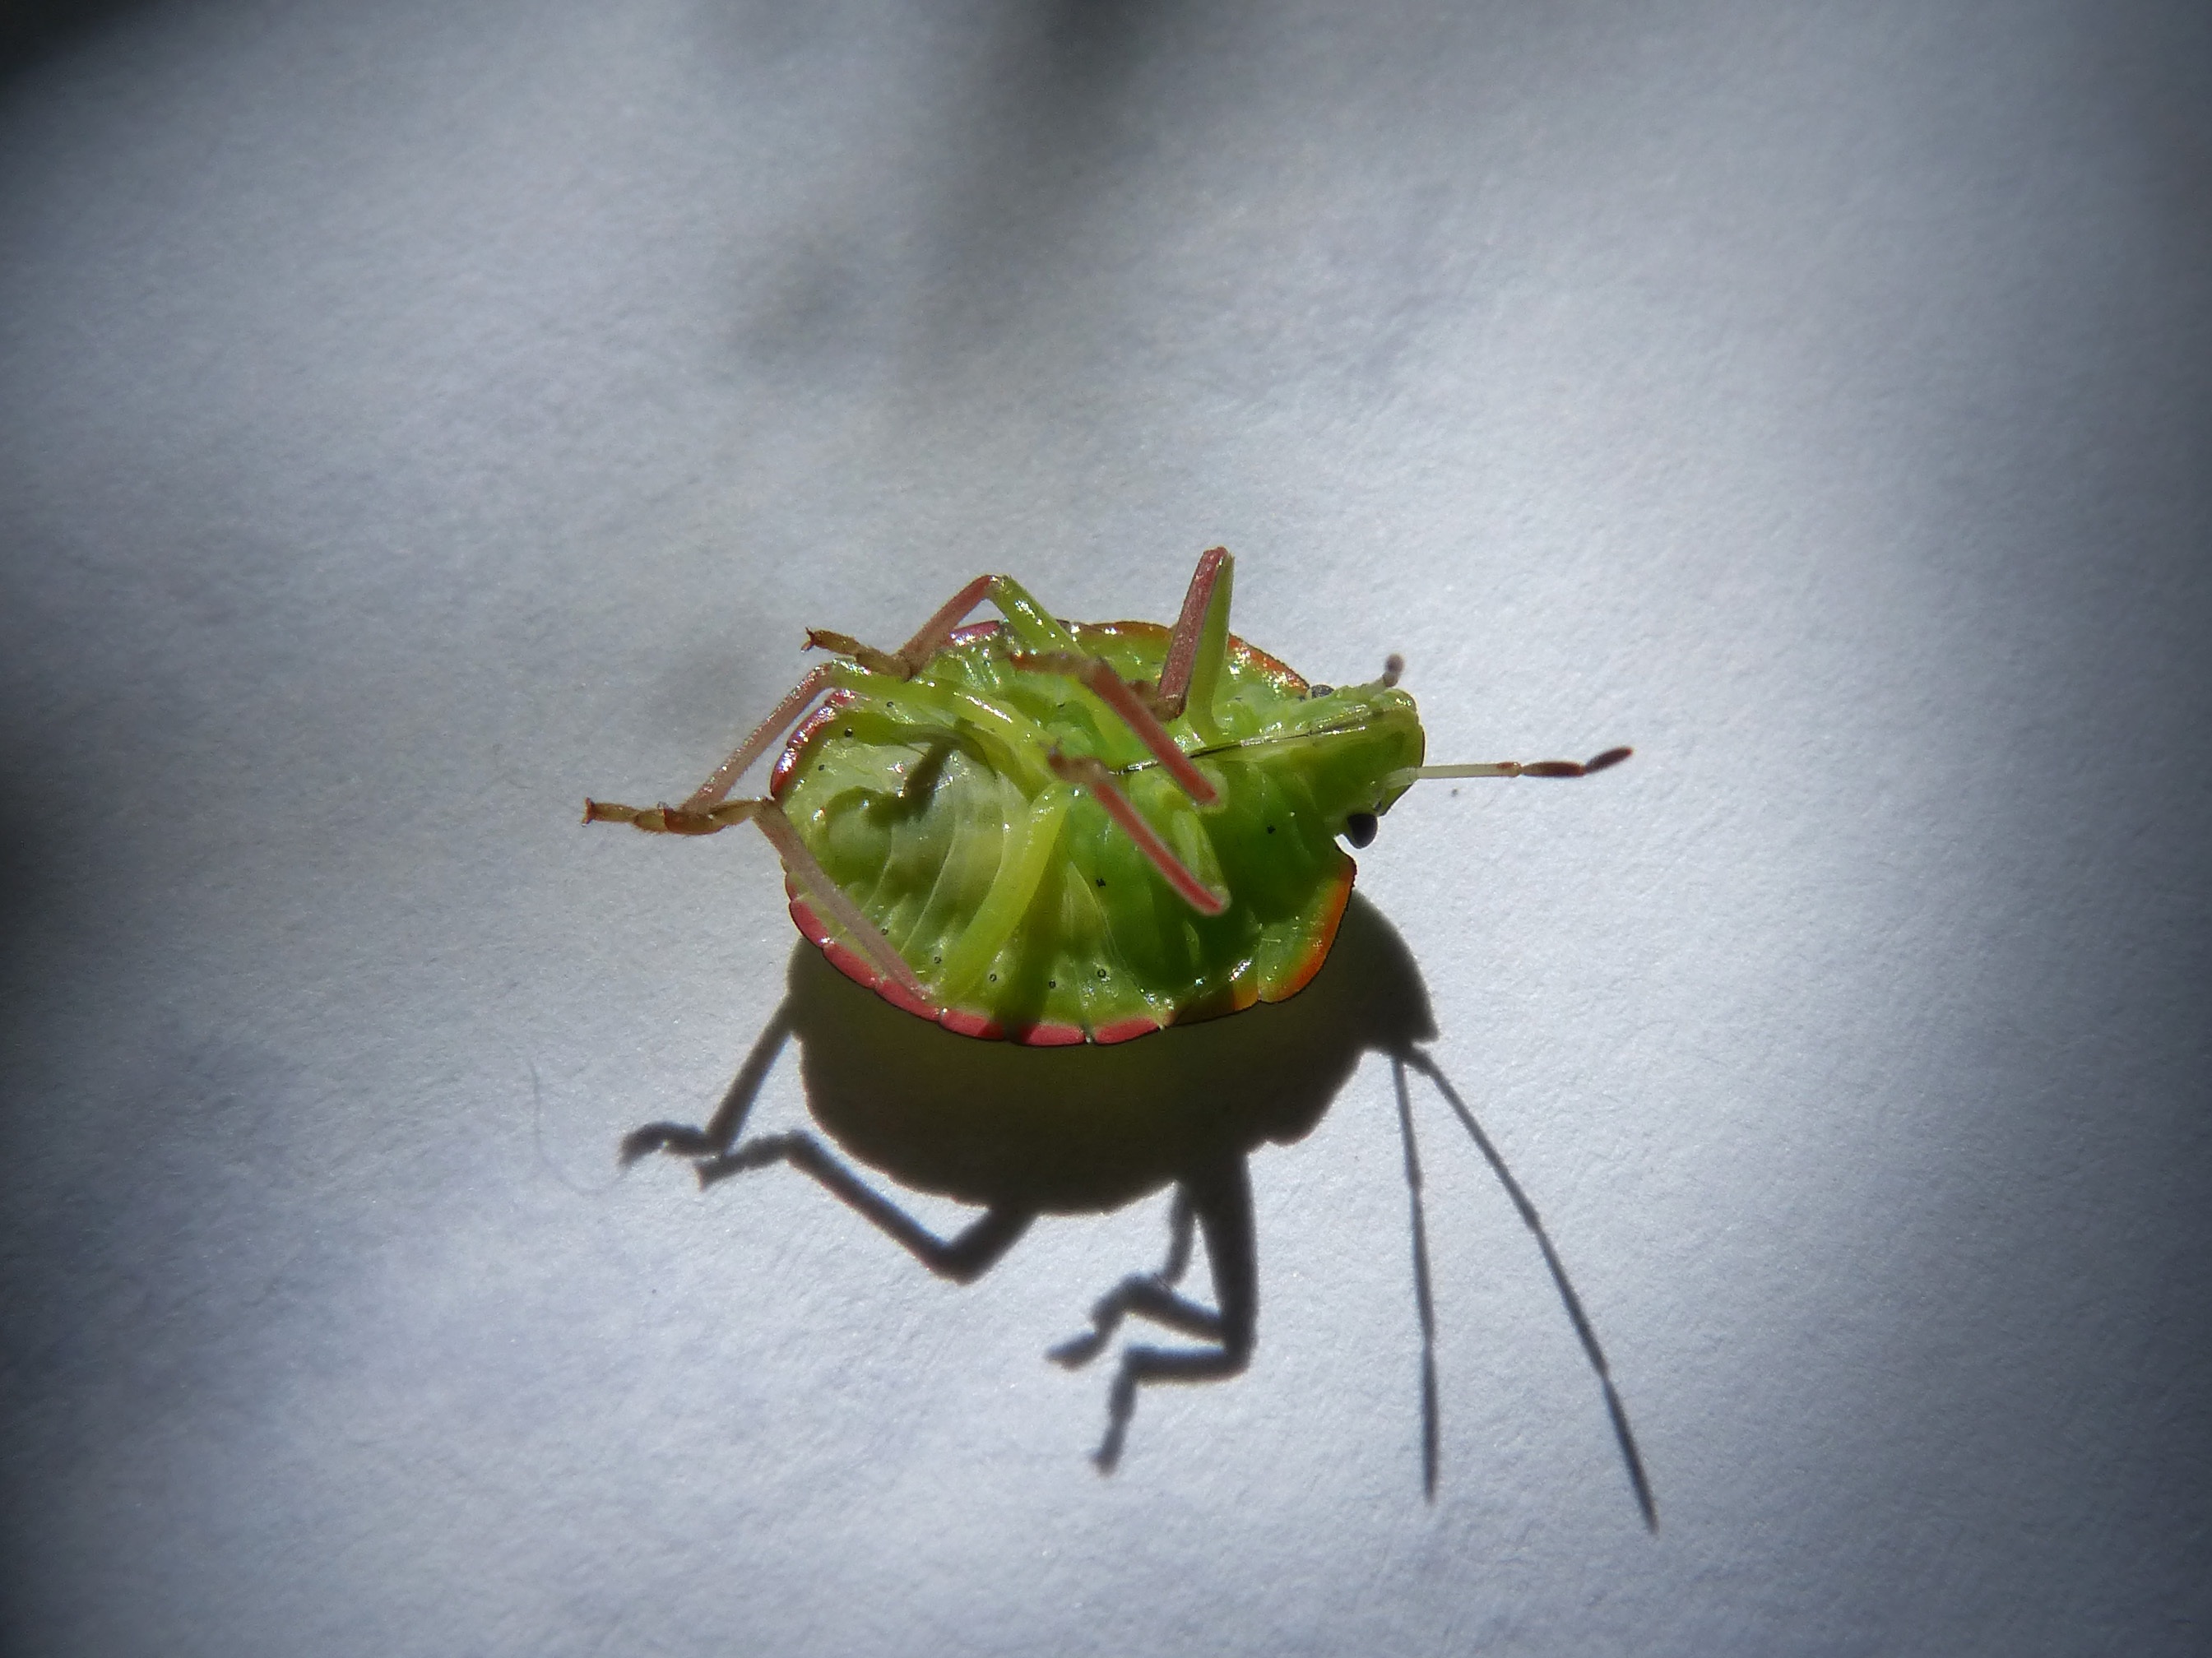
photography, leaf, green, insect, bug, fauna, invertebrate, close up, plague, grasshopper, beetle, weevil, macro photography, arthropod, i pentatomid, green prasina, bug hedionda, bernat pudent